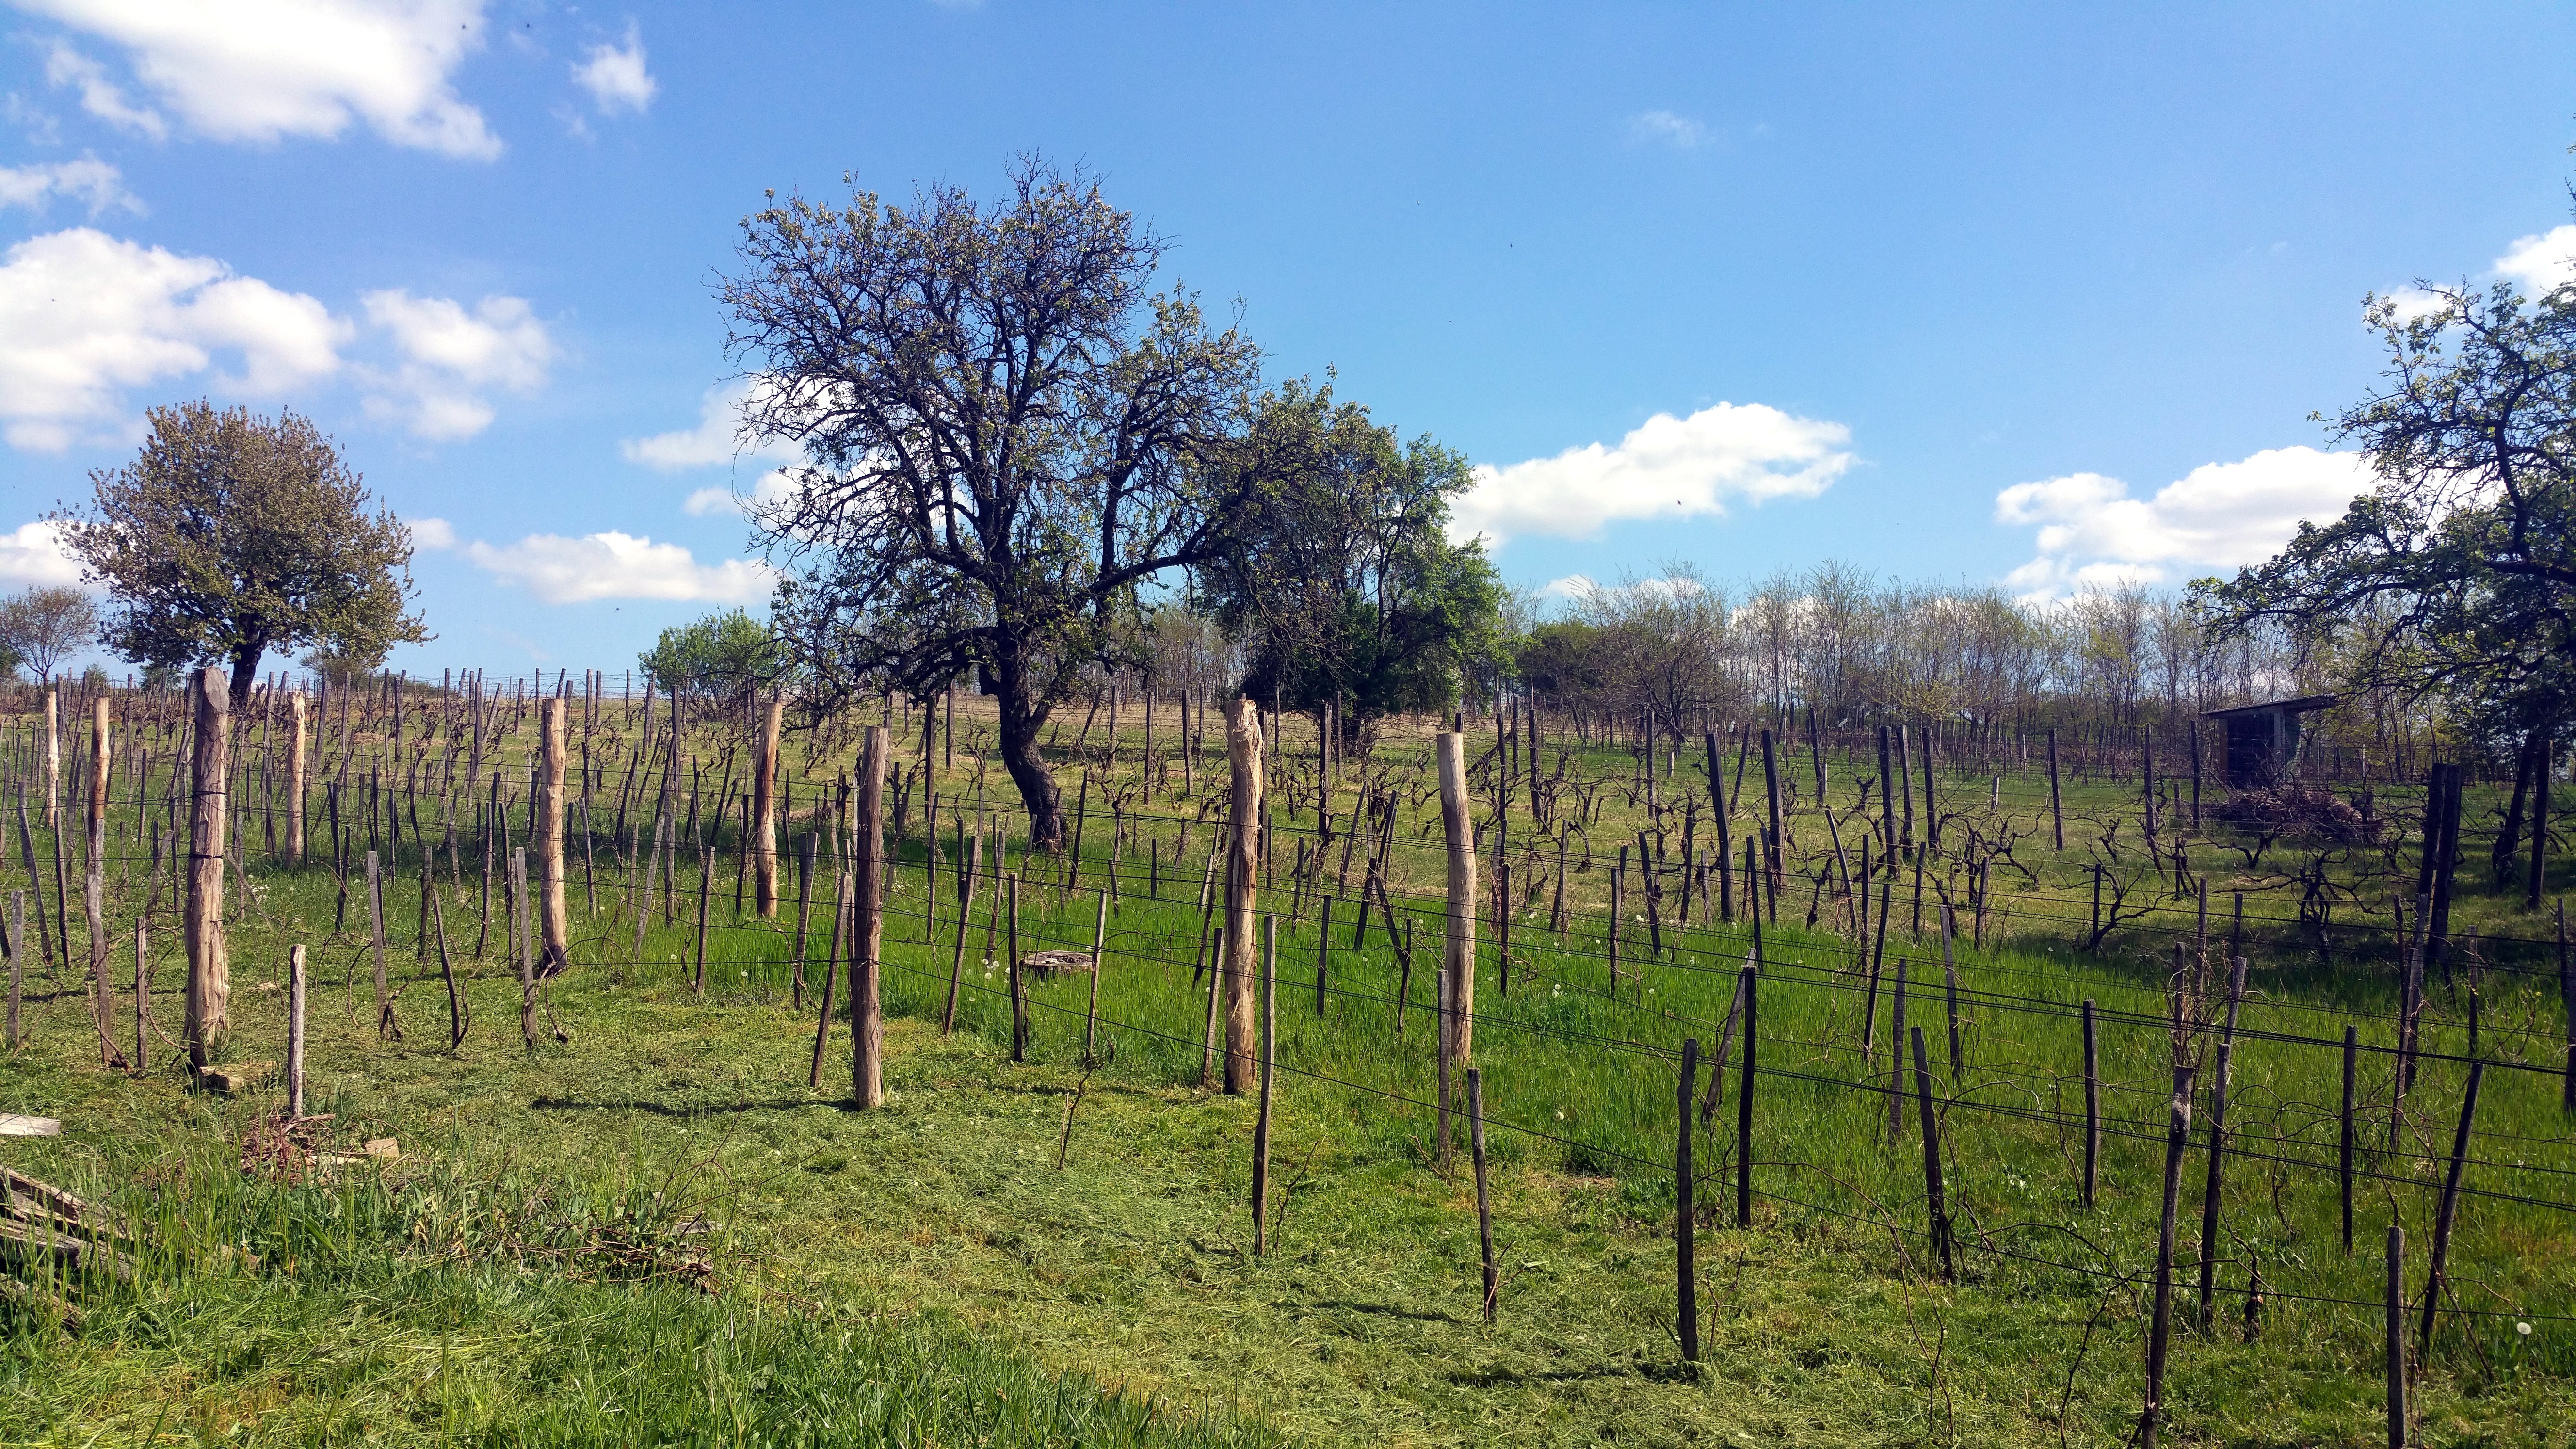
tree, nature, plant, grape, vineyard, field, meadow, fruit, flower, green, produce, pasture, autumn, soil, blue, agriculture, garden, shrub, plantation, woodland, ecosystem, rural area, stake, flowering plant, woody plant, land plant, alok k